Polski Cukier

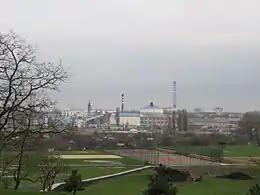
The Sugar Refinery in Lublin.

Polski Cukier (actually: Krajowa Spółka Cukrowa Spółka Akcyjna, abbreviated to KSC Polski Cukier S.A., literally: "Polish Sugar") - founded in August 2002 after the consortium with the headquarters in Toruń. Krajowa Spółka Cukrowa (KSC) had taken over many companies around the country. The cooperative belongs to the State Treasury.